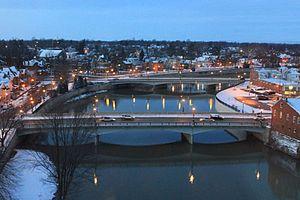
Tiffin est une ville de l'État de l'Ohio, aux États-Unis.